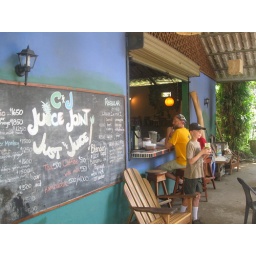
A juice bar we tried a couple of times, near the house on the Caribbean coast where we stayed the last week.